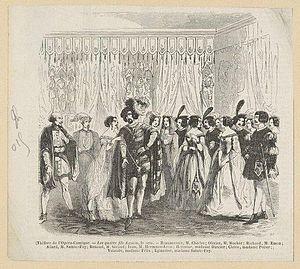
Les quatre fils Aymon, opéra-comique d'Adolphe de Leuven et Léon-Lévy Brunswick
La Chanson des quatre fils Aymon, également intitulée Chanson de Renaud de Montauban en référence à son personnage principal, est à l'origine une chanson de geste issue du cycle carolingien. Jouée à la cour des seigneurs par les trouvères et les jongleurs, elle est transcrite dans la littérature médiévale à partir du XIIIᵉ siècle. Cette histoire aux thèmes chevaleresques tient son nom de quatre preux nommés Aalard, Renaud, Richard et Guichard, fils du comte Aymon de Dordone. Renaud de Montauban en est le protagoniste, avec l'enchanteur et voleur Maugis, et le cheval-fée Bayard. Le récit raconte le conflit qui oppose les fils Aymon, vassaux de l'empereur Charlemagne, à ce dernier. Renaud tue Bertolai, neveu favori de Charlemagne, lors d'une partie d'échecs. L'empereur des Francs fait raser en représailles la forteresse des fils Aymon, Montessor, dans les Ardennes. Il les poursuit en Gascogne, où ils sont devenus maîtres de la forteresse de Montauban. Les fils Aymon restent loyaux, tandis que leur adversaire use souvent de traîtrise. Il leur tend un piège en les envoyant affronter, désarmés, plusieurs armées durant la bataille de Vaucouleurs.